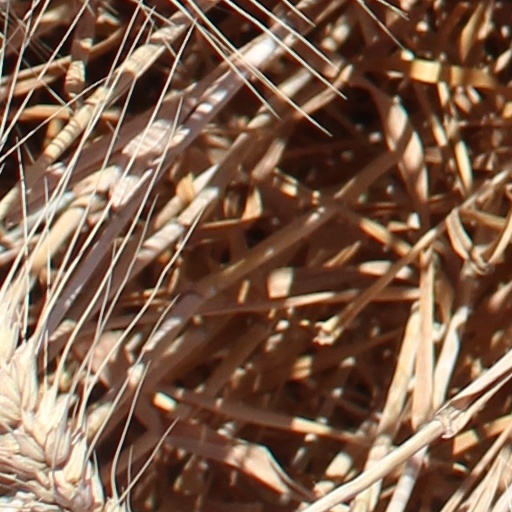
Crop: wheat